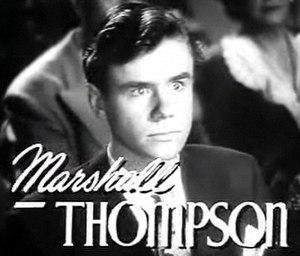
Marshall Thompson est un acteur, scénariste, réalisateur et producteur américain né le 27 novembre 1925 à Peoria, Illinois et mort le 18 mai 1992 à Royal Oak.